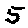
Label: 5